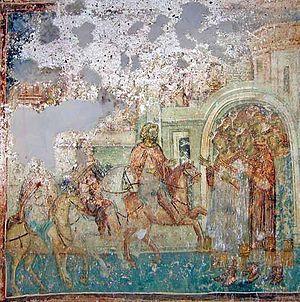
Le monastère Notre-Dame est un monastère orthodoxe situé près du village de Mateytché, dans la municipalité de Lipkovo, en Macédoine du Nord. Il se trouve dans le massif montagneux de la Skopska Crna Gora. Il est surtout connu pour son église du XIVᵉ recouverte de fresques. L'ensemble a été gravement endommagé lors du conflit de 2001 en Macédoine.